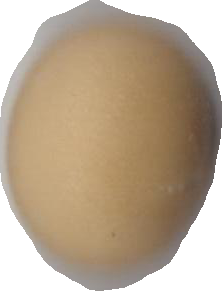
Variety: Anjasmoro